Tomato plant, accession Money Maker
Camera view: tilt-top (135 deg); turntable rotation: 180 degrees
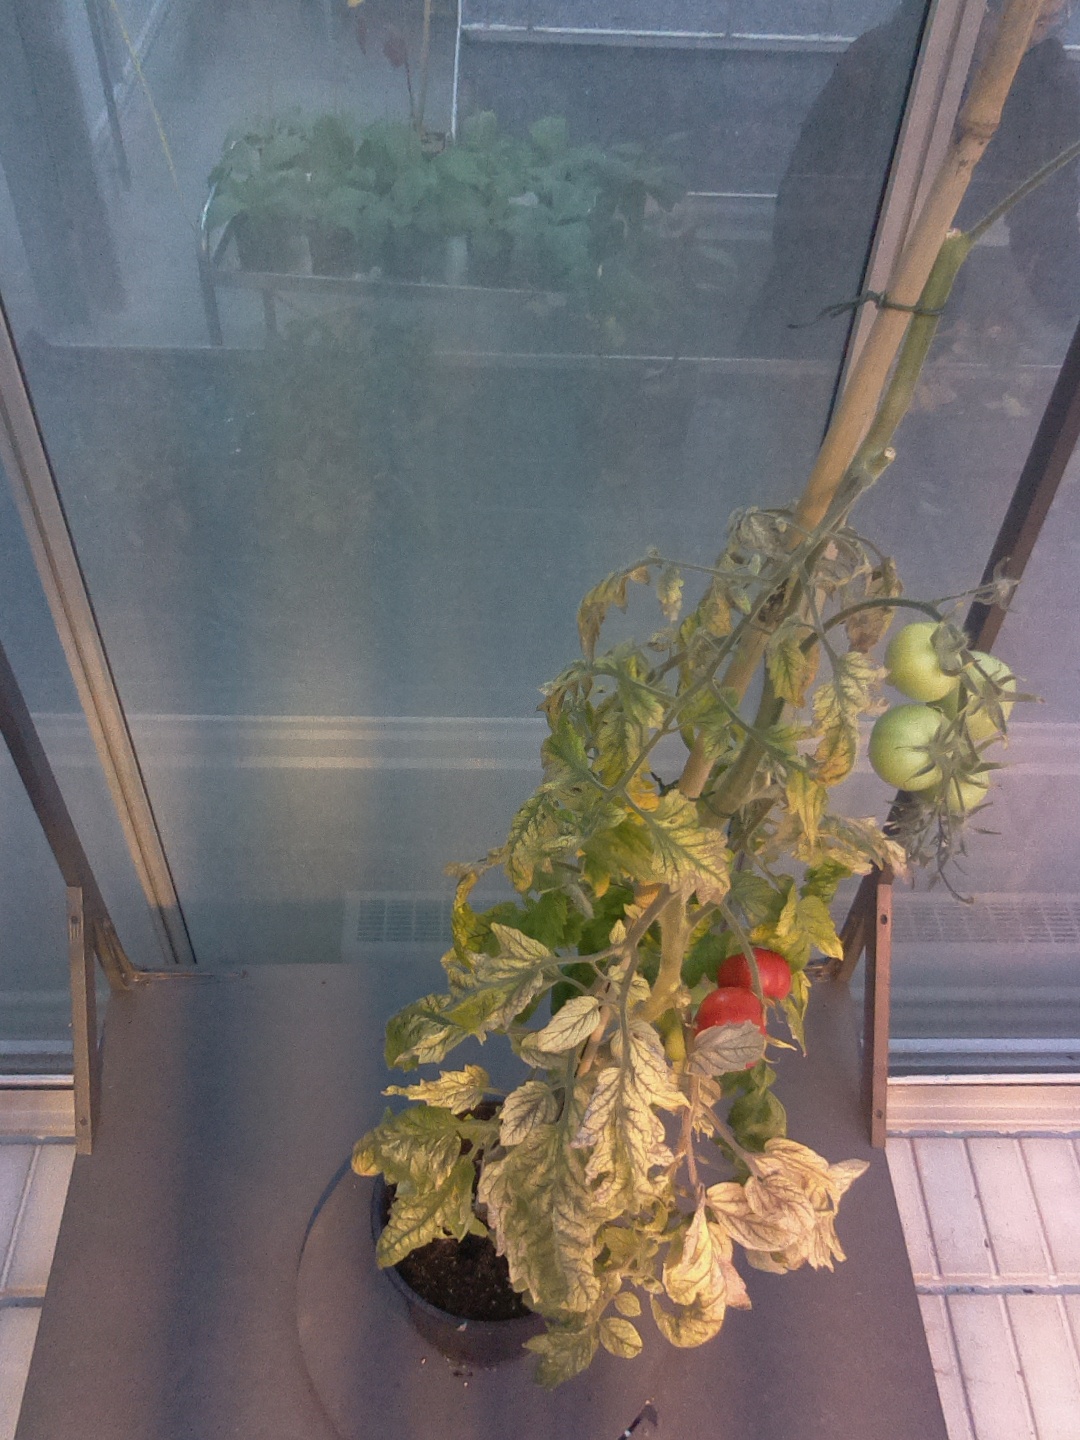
BBCH growth stage 82: 20%-30% of fruits show typical fully ripe color